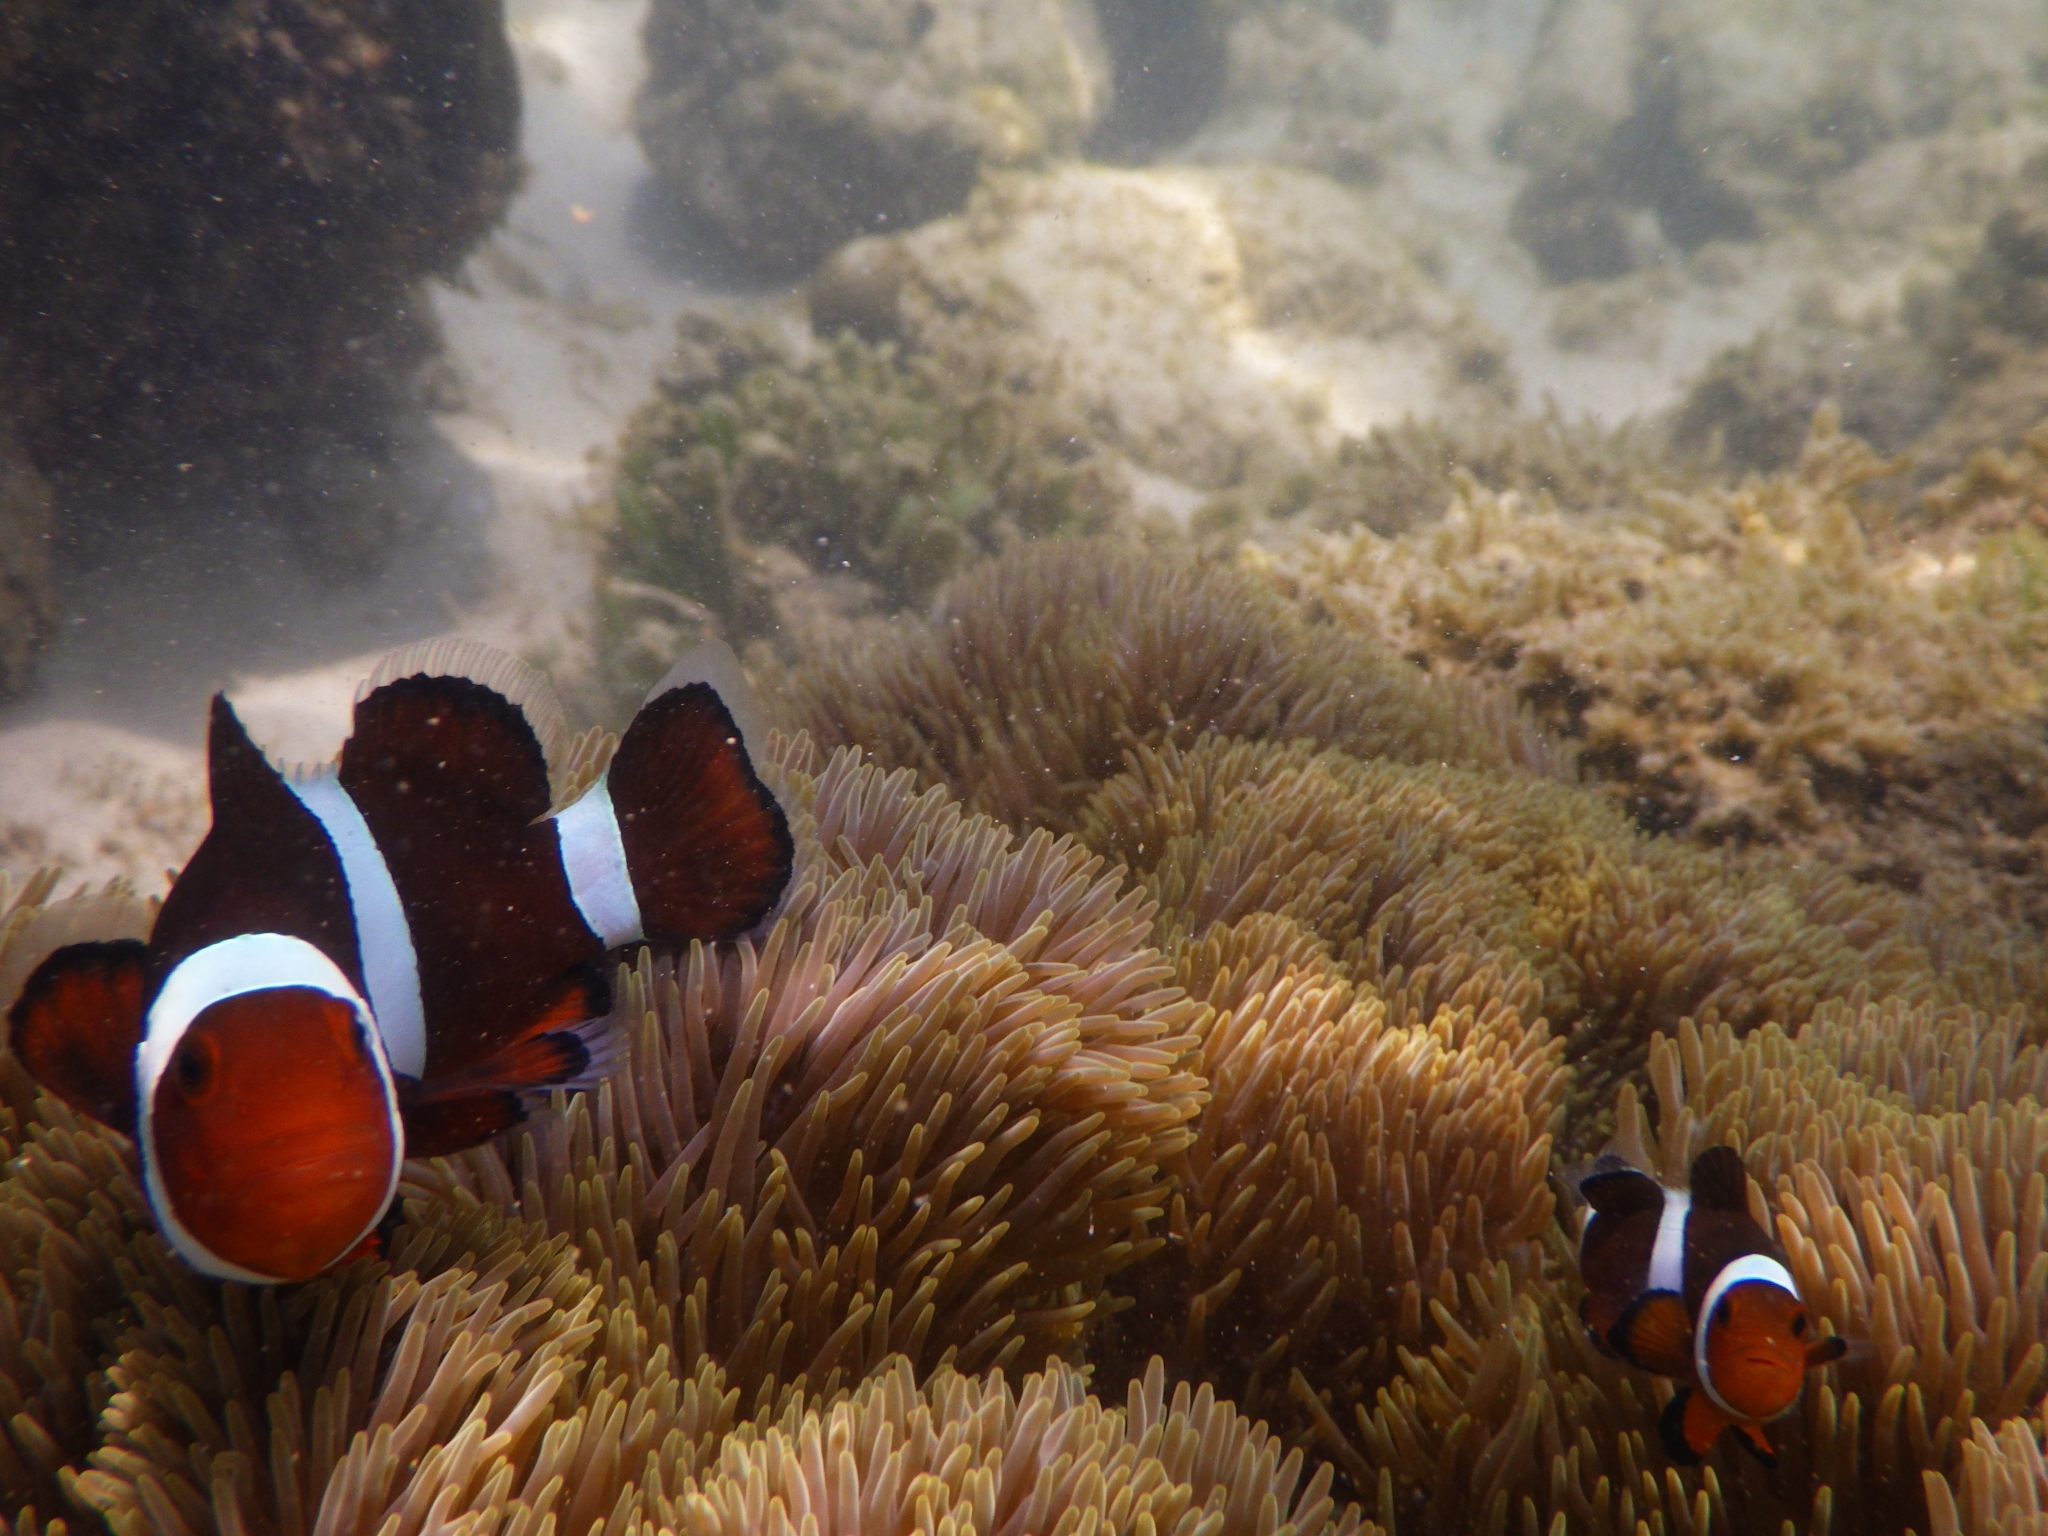
Amphiprion ocellaris (Ocellaris Anemonefish)